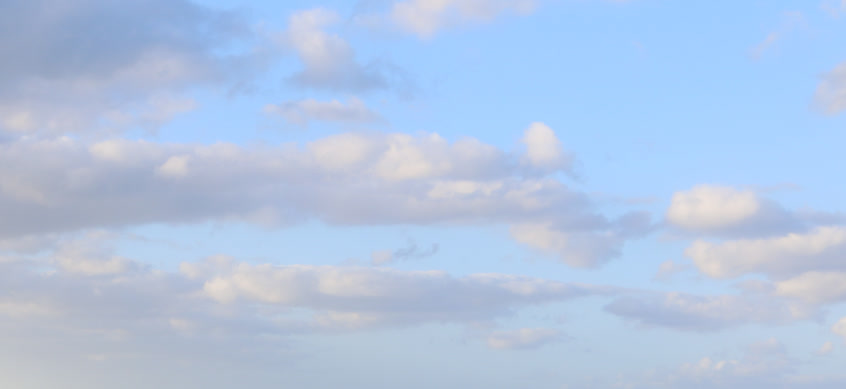
Cloud type: Cumulus